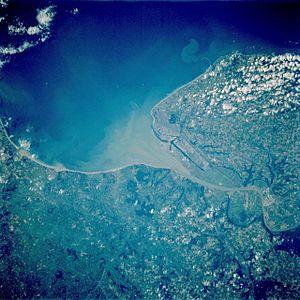
Le Fleuve marin côtier est une entité hydrosédimentaire et écologique spécifique constitué du panache estuarien de la Seine qui, alimenté par les eaux douces des sept estuaires picards suivants, forme au sein de l’extrémité la Manche orientale un véritable « fleuve marin » qui reste relativement cohérent jusqu'au pas de Calais.
La Seine est un fleuve français, long de 774,76 kilomètres, qui coule dans le Bassin parisien et arrose notamment Troyes, Paris, Rouen et Le Havre. Sa source se situe à 446 m d'altitude à Source-Seine, en Côte-d'Or, sur le plateau de Langres. Son cours a une orientation générale du sud-est au nord-ouest. La Seine se jette dans la Manche entre Le Havre et Honfleur. Son bassin versant, d'une superficie de 79 000 km², englobe près de 30 % de la population du pays.